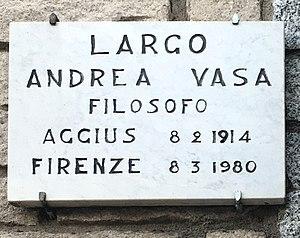
Image d'Aggius, Sardaigne, août 2015.
Aggius, Àggju en gallurais et Azos en sarde, est une commune de la province de Sassari dans la région Sardaigne en Italie. Elle se trouve dans la région historique et géographique de la Gallura, en moyenne montagne dans un environnement rocailleux et granitique.
Andrea Vasa, né le 8 février 1914 à Aggius et mort subitement dans une salle d'enseignement de l'université de Florence le 8 mars 1980, est un philosophe italien. Il a successivement enseigné à Milan à Cagliari puis à Florence de 1959 à 1980.